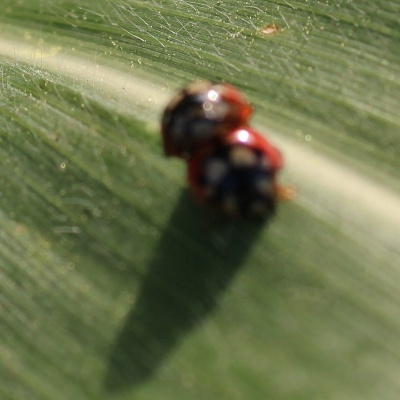
Crop: Maize
Condition: leaf beetle